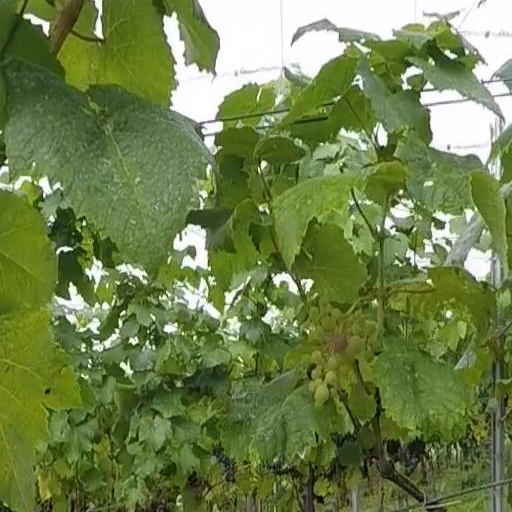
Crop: grape